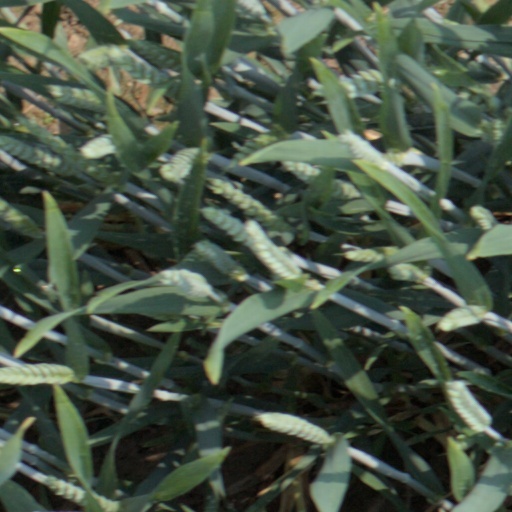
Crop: wheat